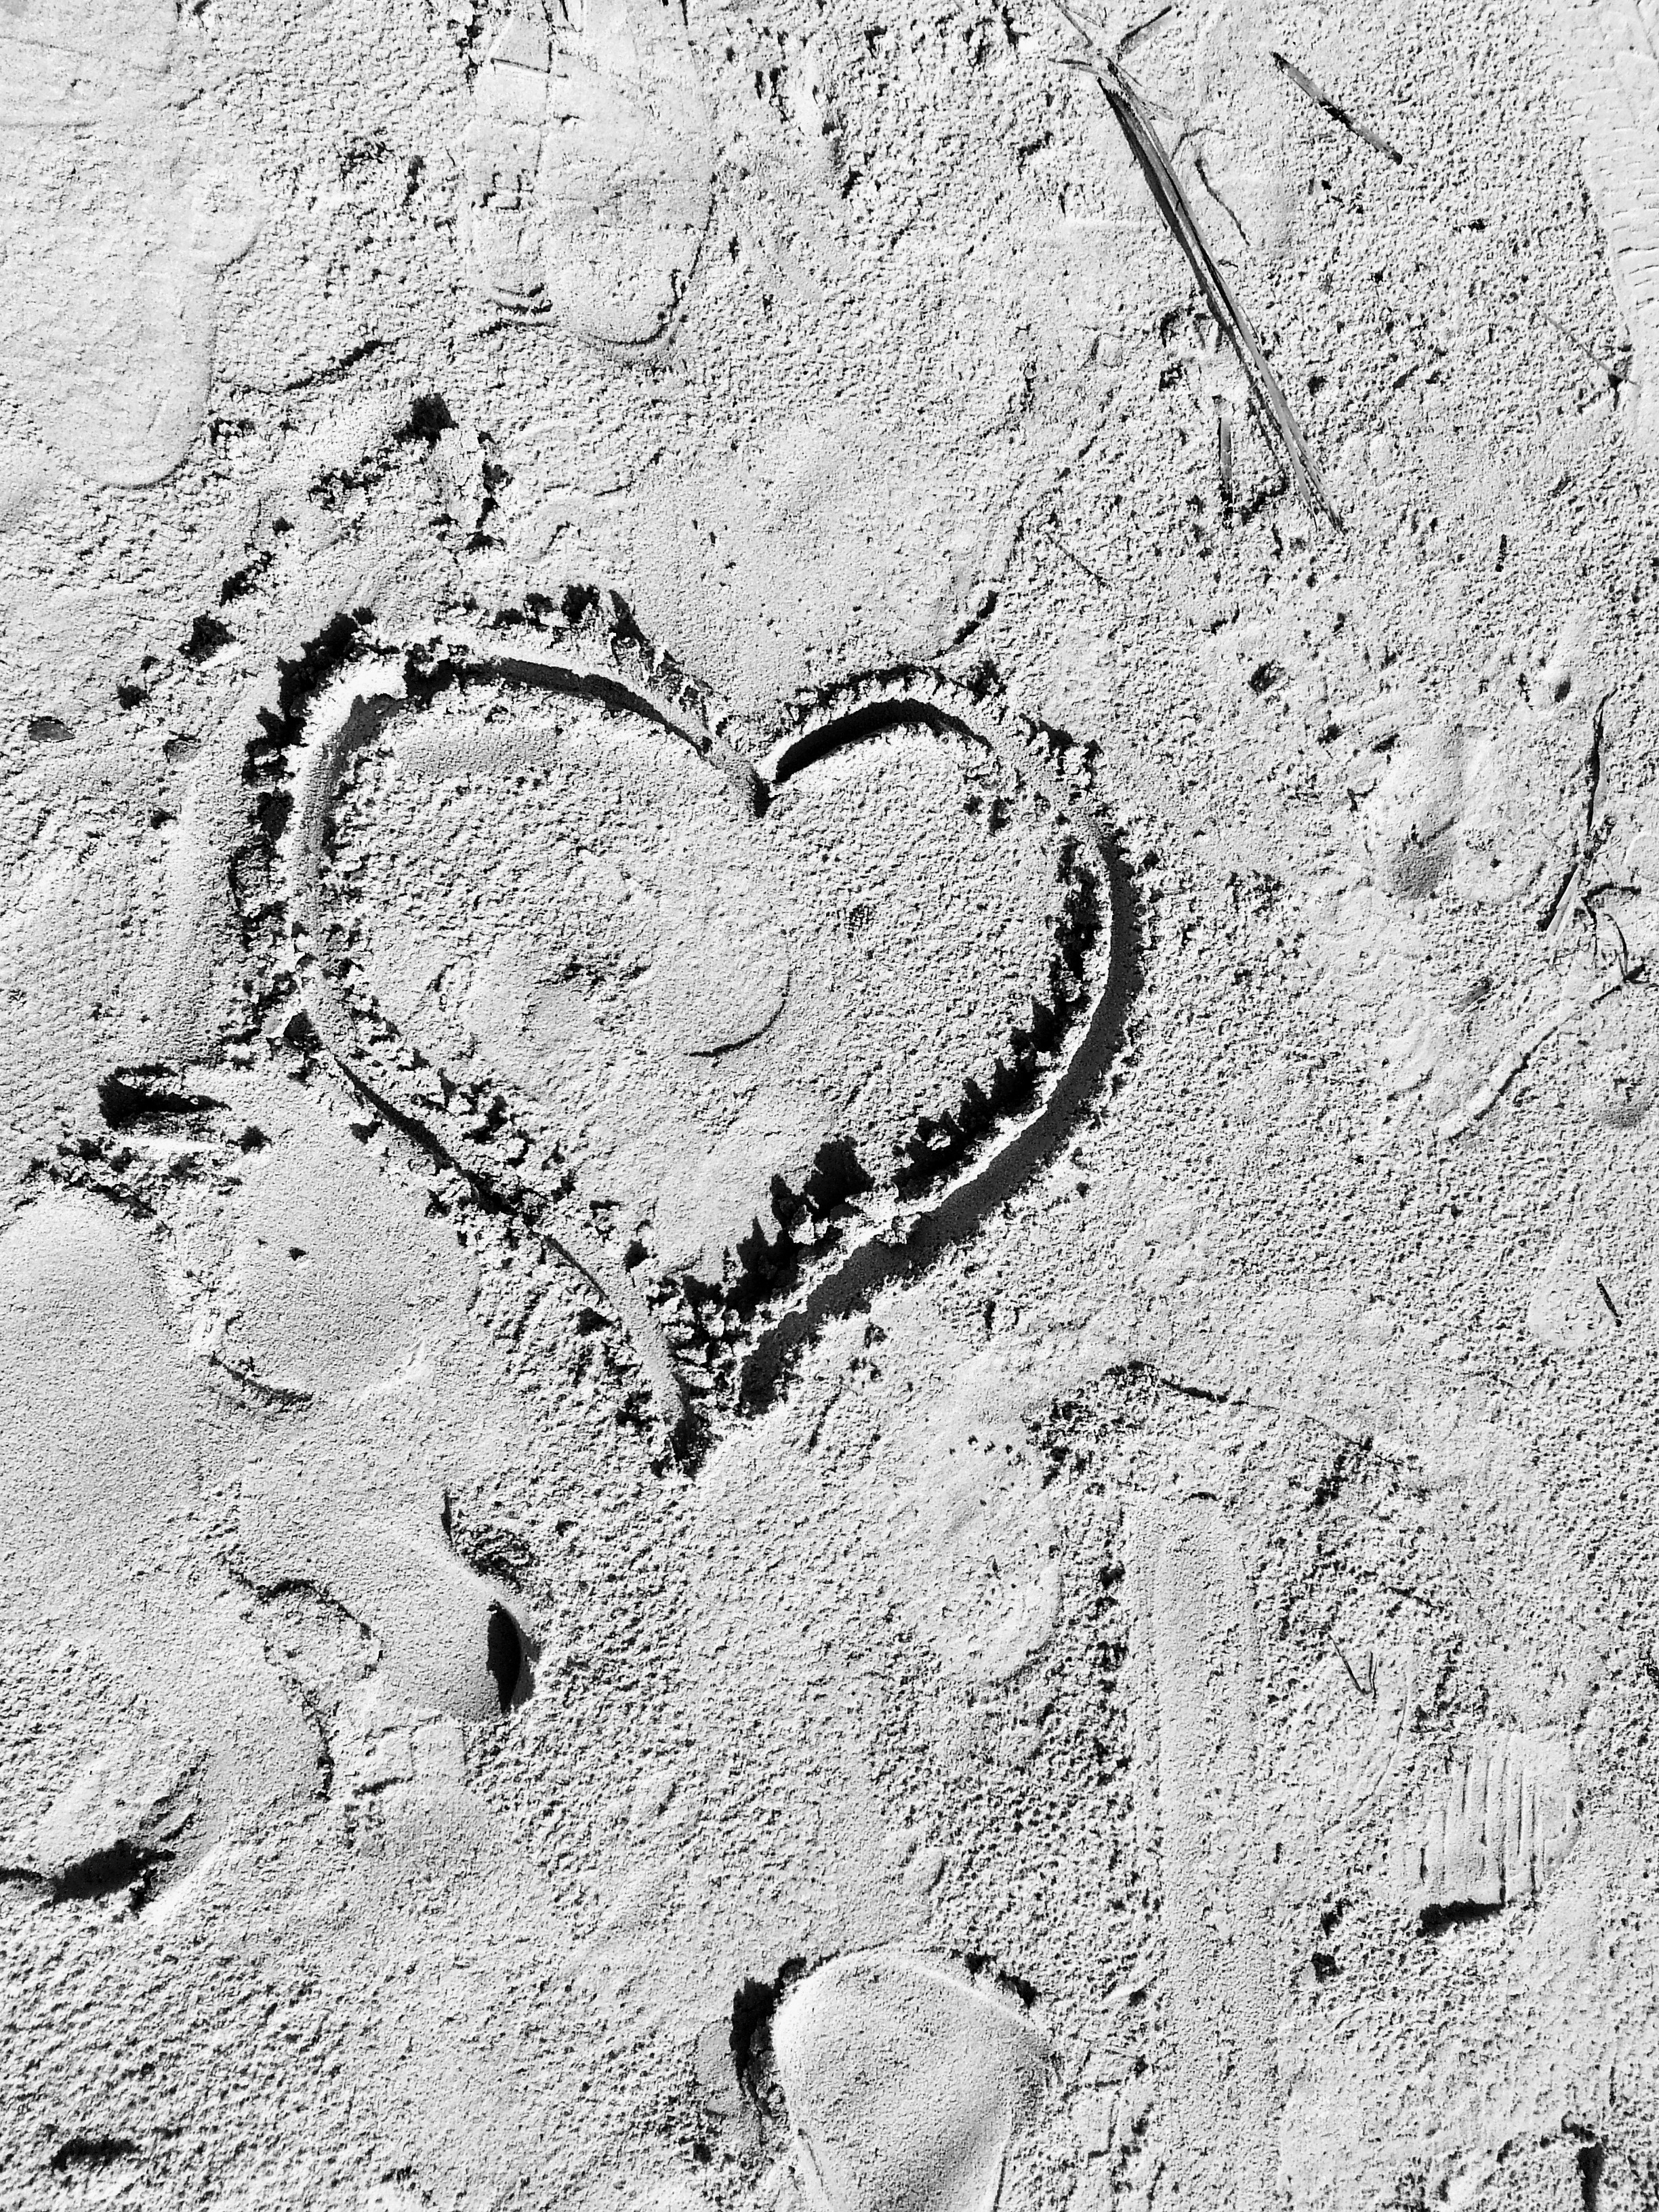
sand, black and white, footprint, asphalt, love, heart, soil, monochrome, geology, sketch, drawing, monochrome photography, geological phenomenon